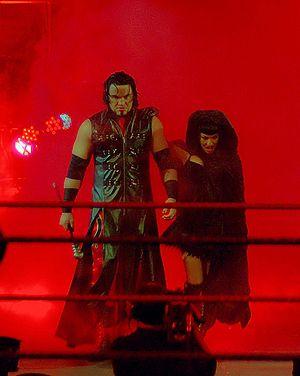
Kevin Fertig et Ariel.
Shelly Leonor Martinez est une catcheuse, une valet, une mannequin et actrice américaine. Elle est principalement connue pour son travail à la World Wrestling Entertainment sous le nom de ring Ariel et à la Total Nonstop Action Wrestling sous le nom de ring Salinas en tant que valet à la Latin American Xchange.
Kevin Matthew Fertig plus connu sous le nom de Kevin Thorn est un catcheur américain.